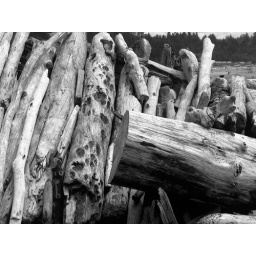
My favorite's the log in the middle towards the left :) I wanted to take it home but it wouldn't fit in the car